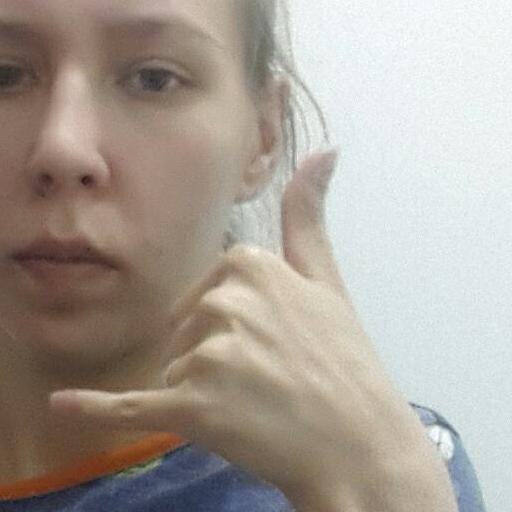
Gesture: call